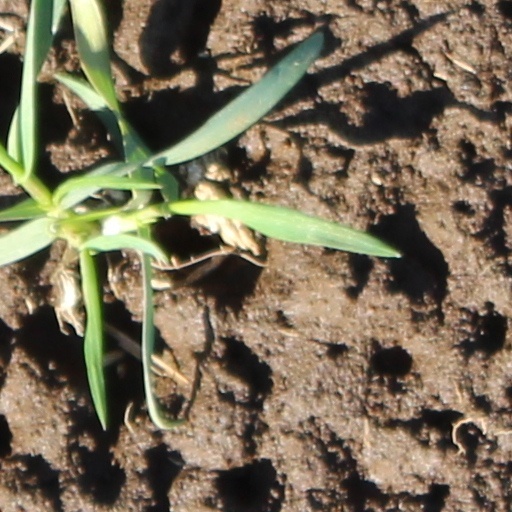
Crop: wheat